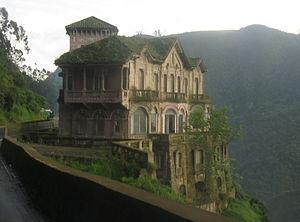
La Casa Museo Salto de Tequendama Biodiversidad y Cultura est un projet de musée situé à San Antonio del Tequendama, Colombie. Le musée surplombe les chutes de Tequendama sur le río Bogotá. Avant sa rénovation le bâtiment était un hôtel abandonné connu sous le nom d'Hotel Salto del Tequendama et était réputé hanté.